The Murders in the Rue Morgue

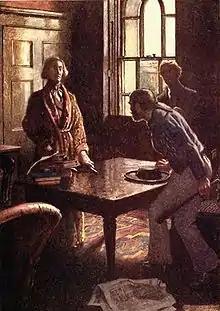
The moment Dupin questions the sailor about the murders. Illustration by Byam Shaw for a London edition dated 1909 with caption ""The sailor's face flushed up; he started to his feet and grasped his cudgel"."

In a letter to friend Joseph Snodgrass, Poe said of "The Murders in the Rue Morgue", "its "theme" was the exercise of ingenuity in detecting a murderer". Dupin is not a professional detective; he decides to investigate the murders in the Rue Morgue for his personal amusement. He also has a desire for truth and to prove a falsely accused man innocent. His interests are not financial and he even declines a monetary reward from the owner of the orangutan. The revelation of the actual murderer removes the crime, as neither the orangutan nor its owner can be held responsible. Poe scholar Arthur Hobson Quinn speculates that later detective stories might have set up M. Le Bon, the suspect who is arrested, as appearing guilty as a red herring, though Poe chose not to.